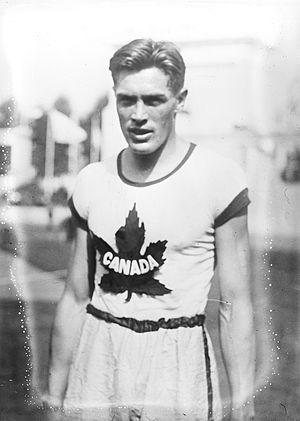
Tommy Thomson, gagnant du 110 m haies [des Jeux olympiques d'Anvers].